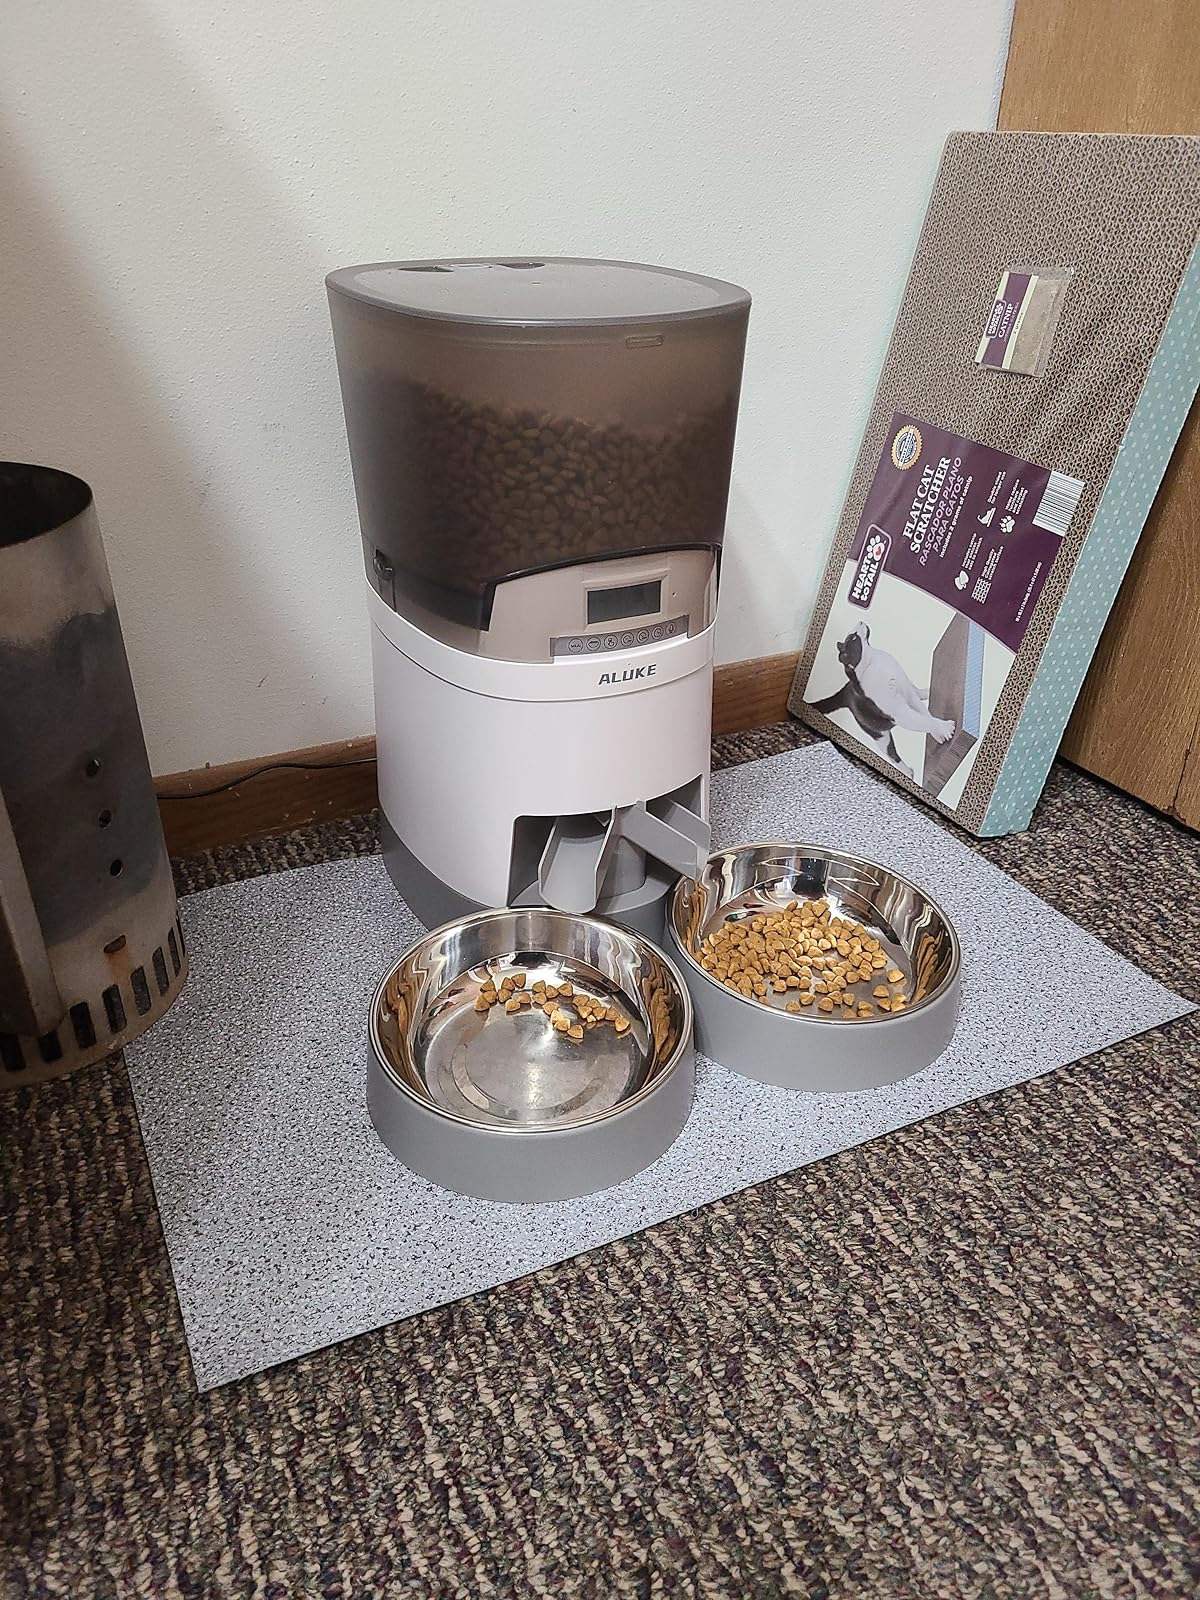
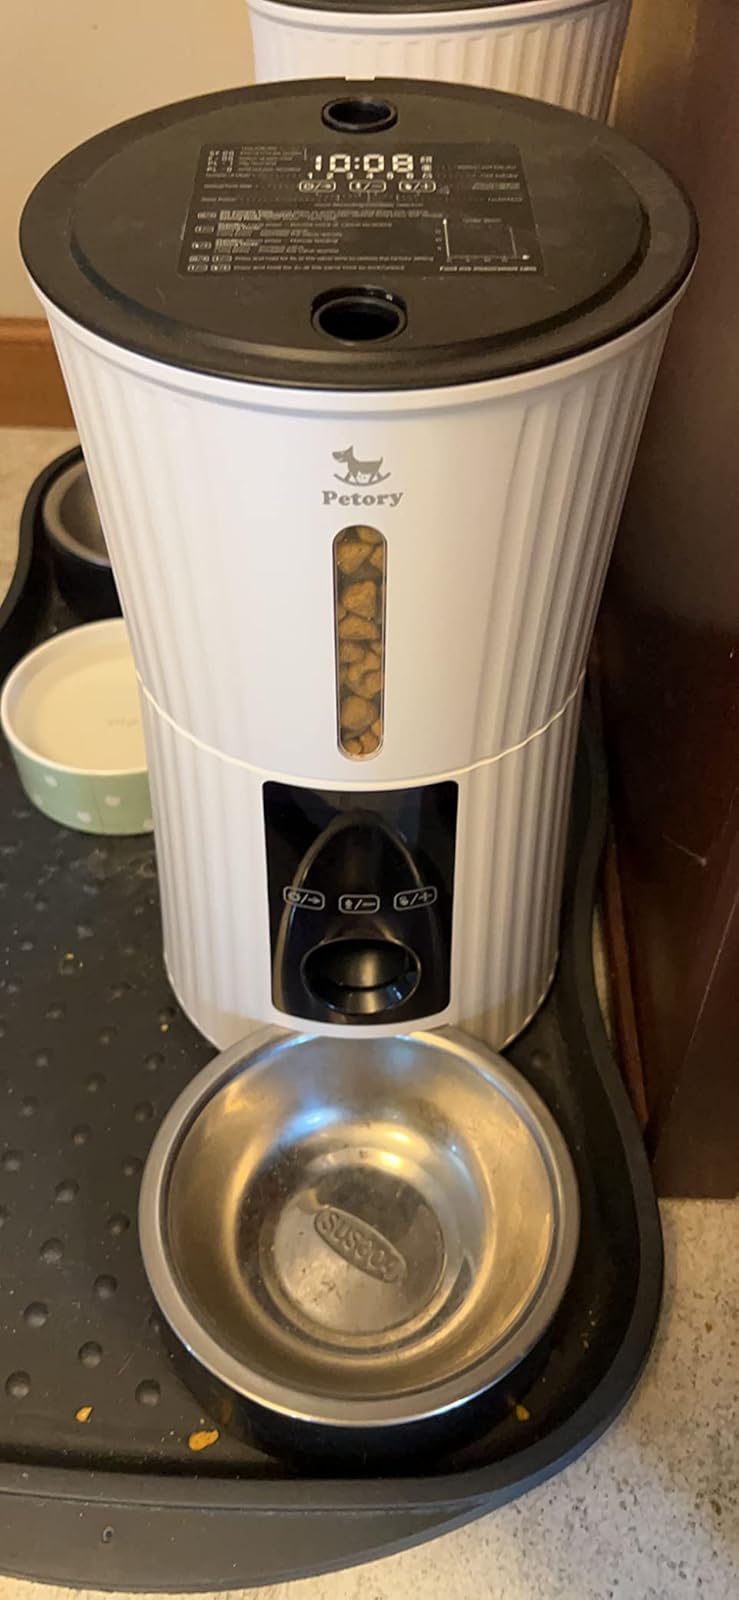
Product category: items_feeder
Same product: no